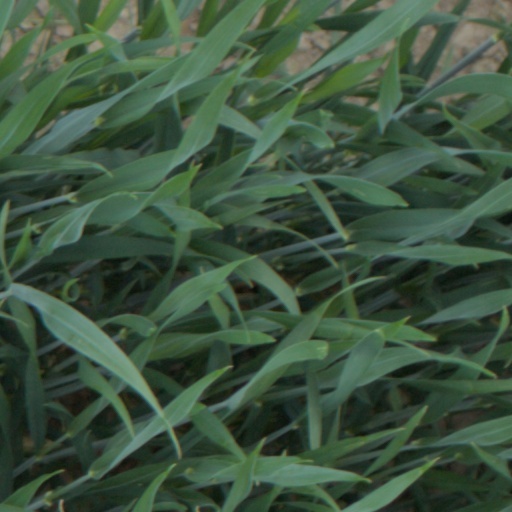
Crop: wheat